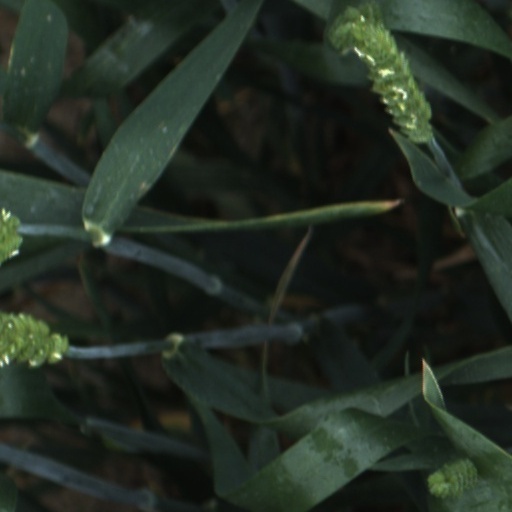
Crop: wheat